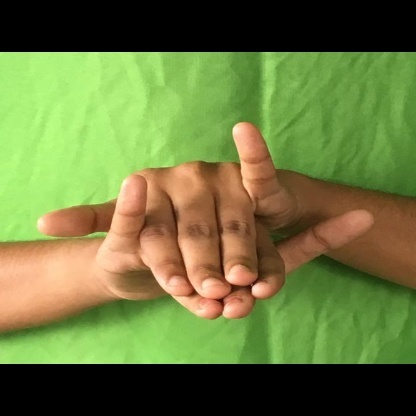
Mudra: Varaha